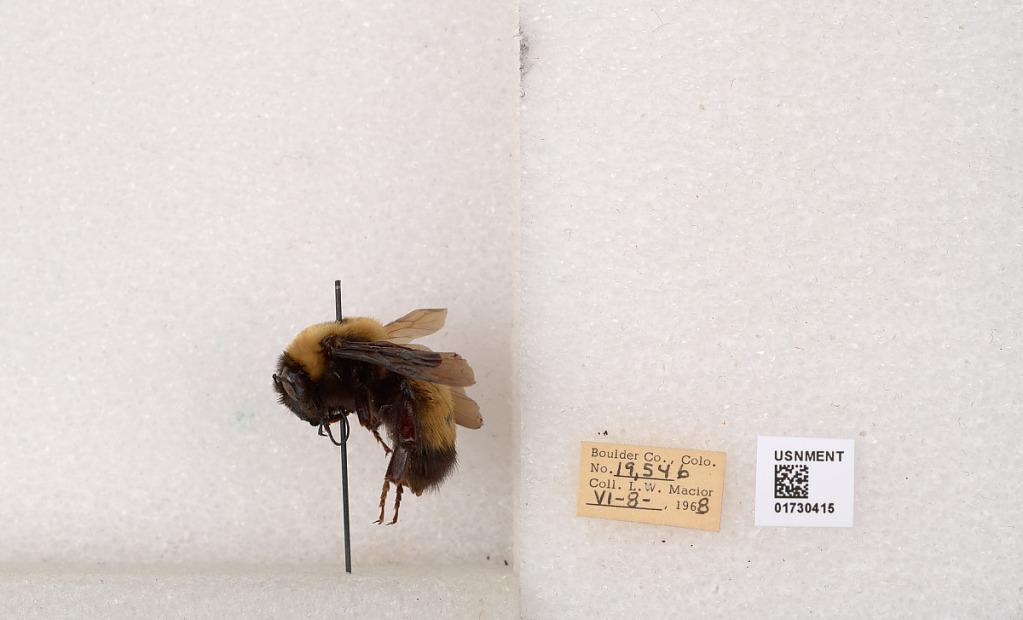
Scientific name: Bombus (Bombus) nevadensis Cresson
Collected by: L. Macior
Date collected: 1968-6-8
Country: United States
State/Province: Colorado
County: Boulder
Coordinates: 40.0925, -105.358